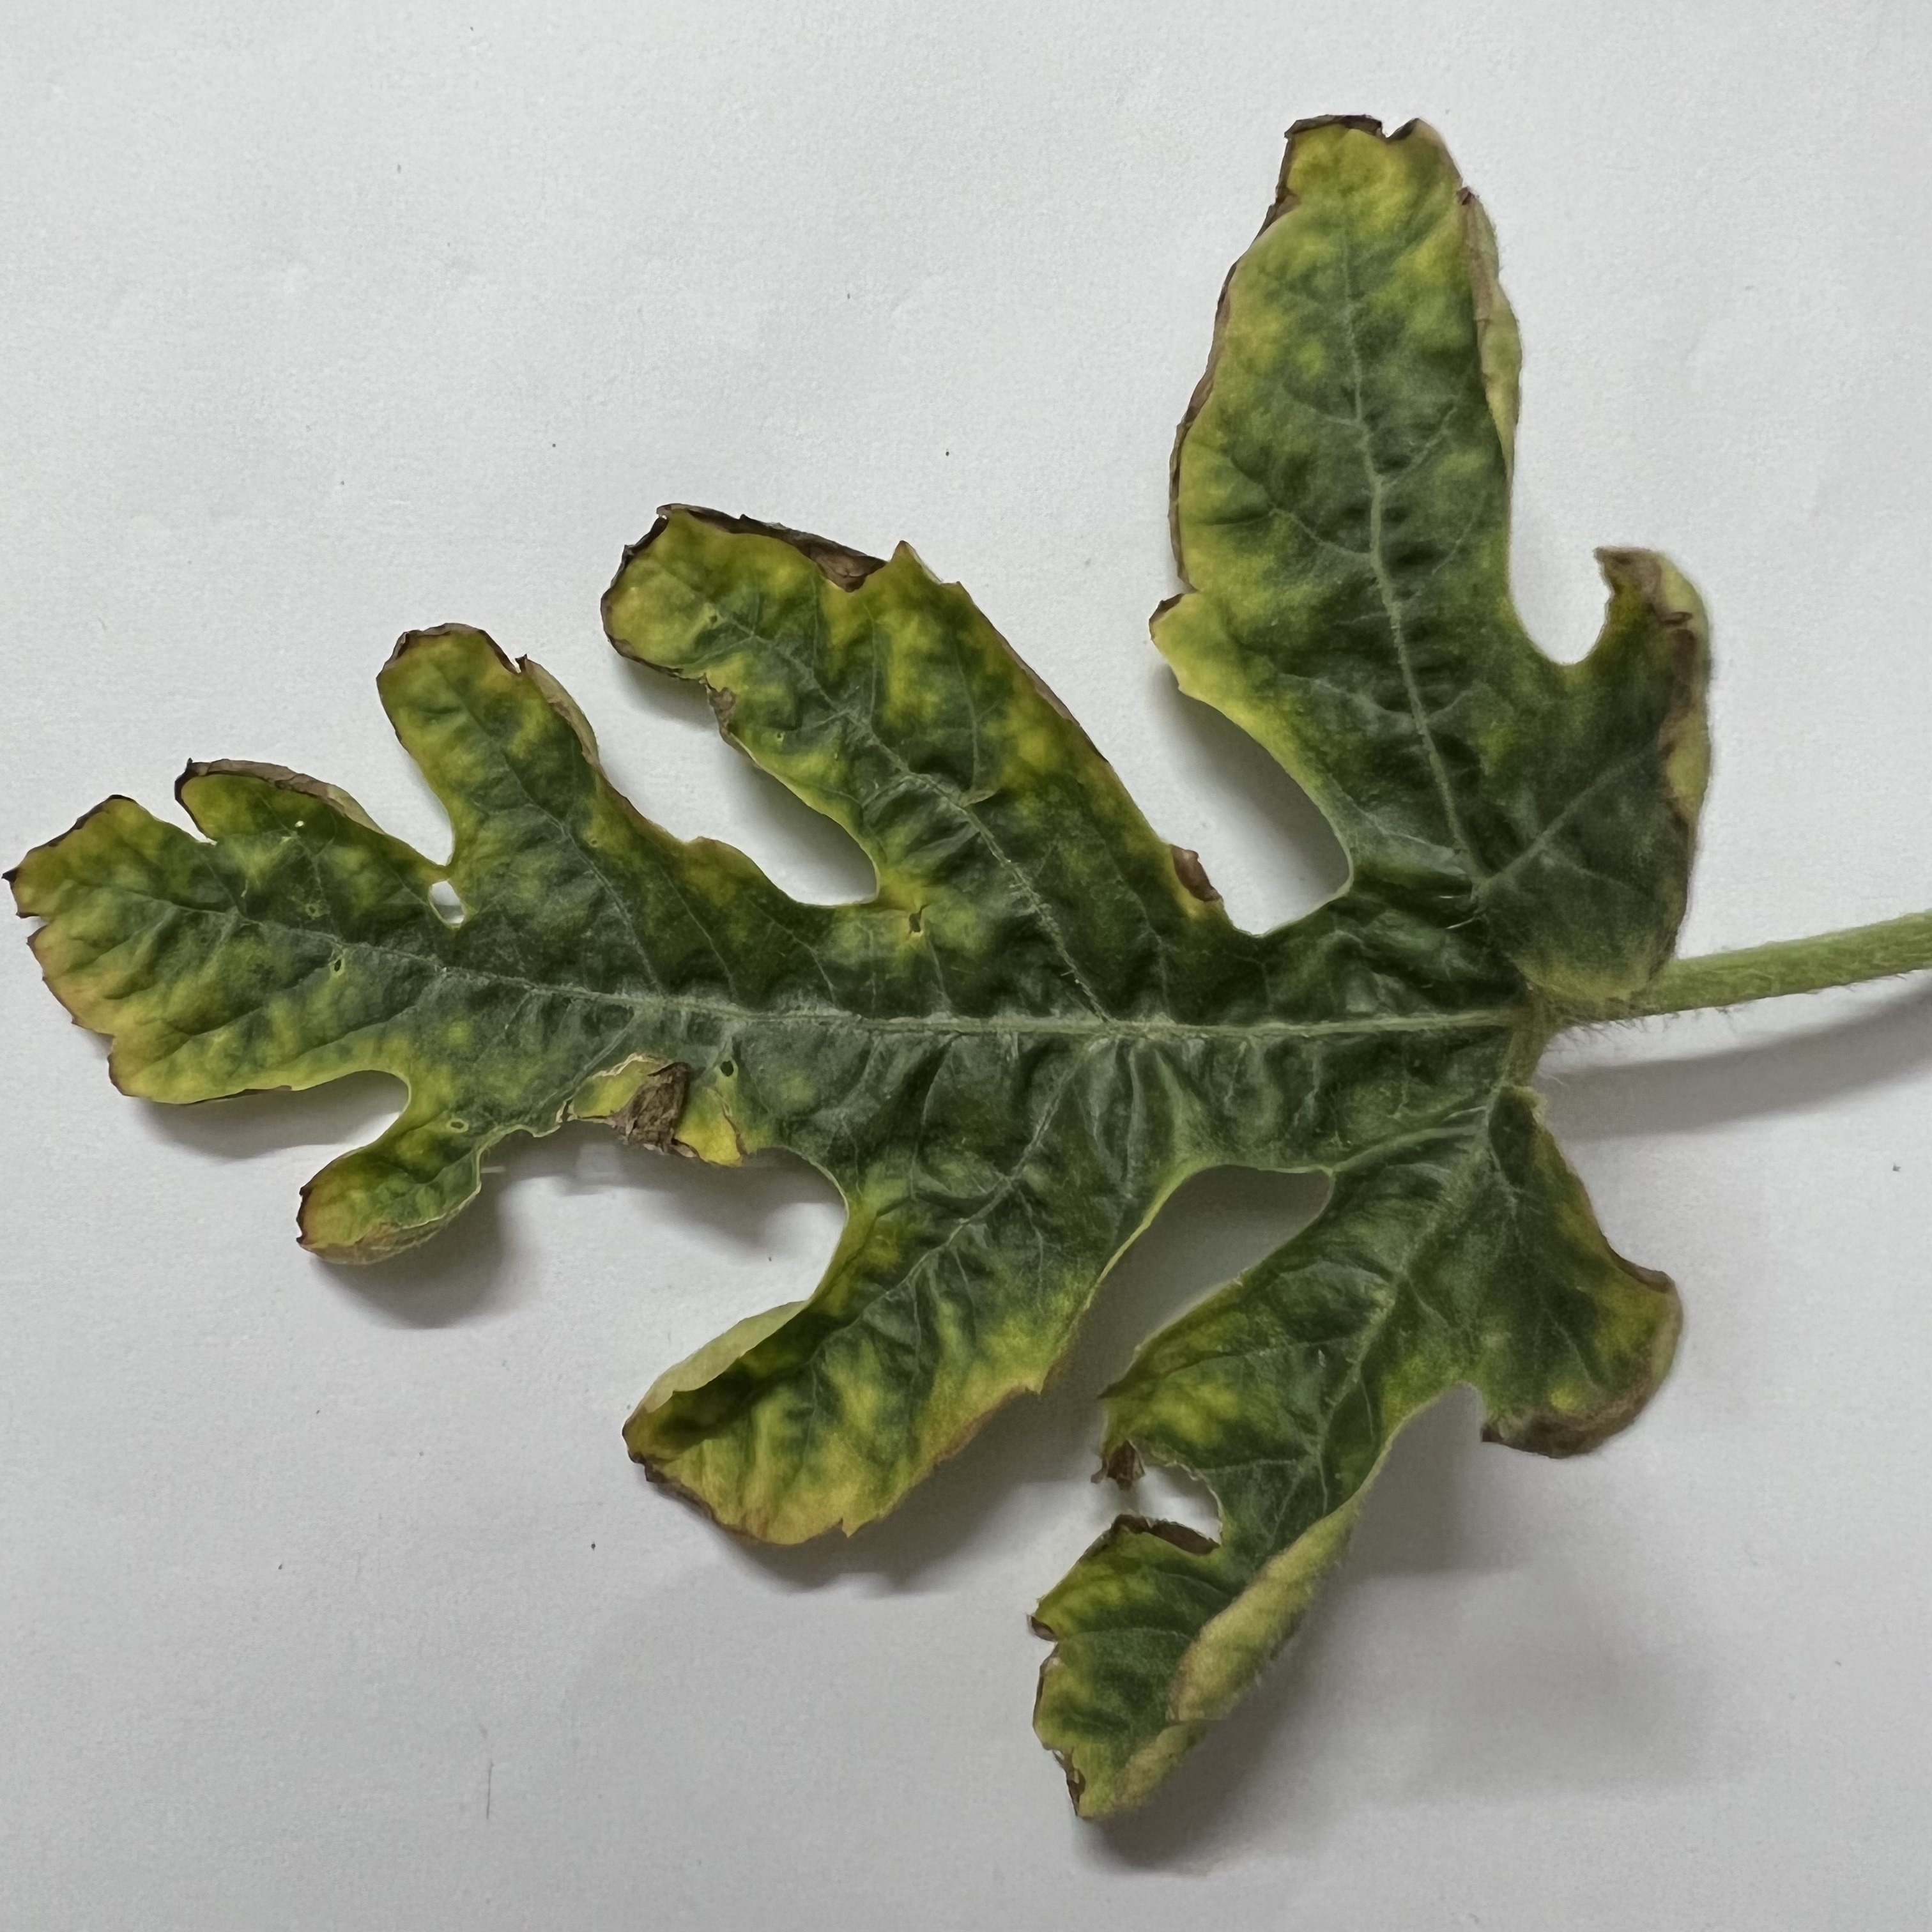
Label: Downy_Mildew